Question: Please indicate a possible affordance area of the knife that can be used for holding
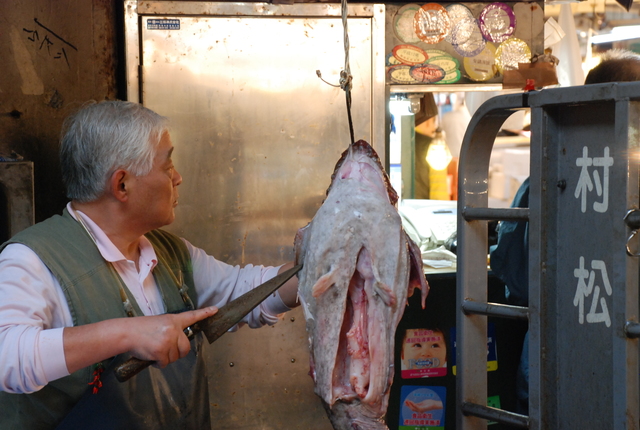
Answer: [103.5, 315.5, 201.5, 382.5]